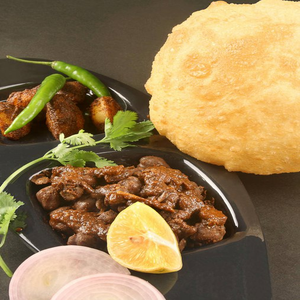
Dish: cholebhature